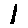
Label: 1